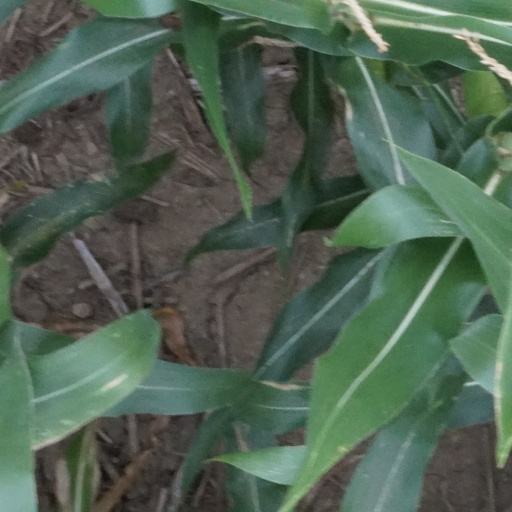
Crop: maize; corn